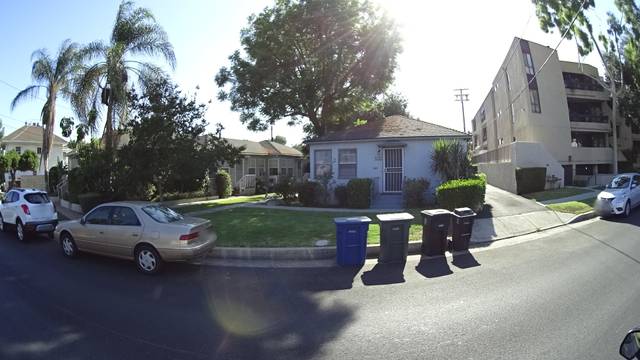
Region: Mexico
Coordinates: 34.198, -118.326